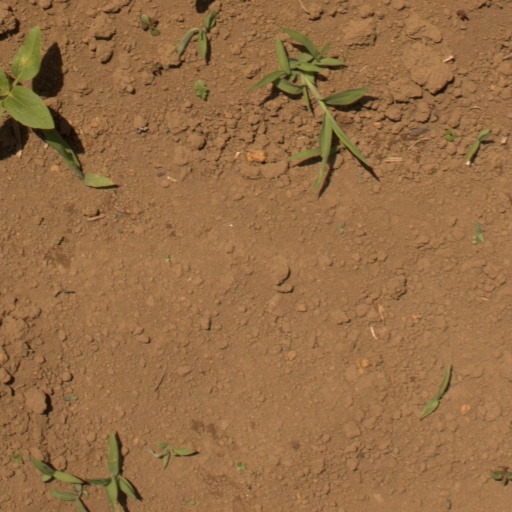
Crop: Jerusalem artichoke